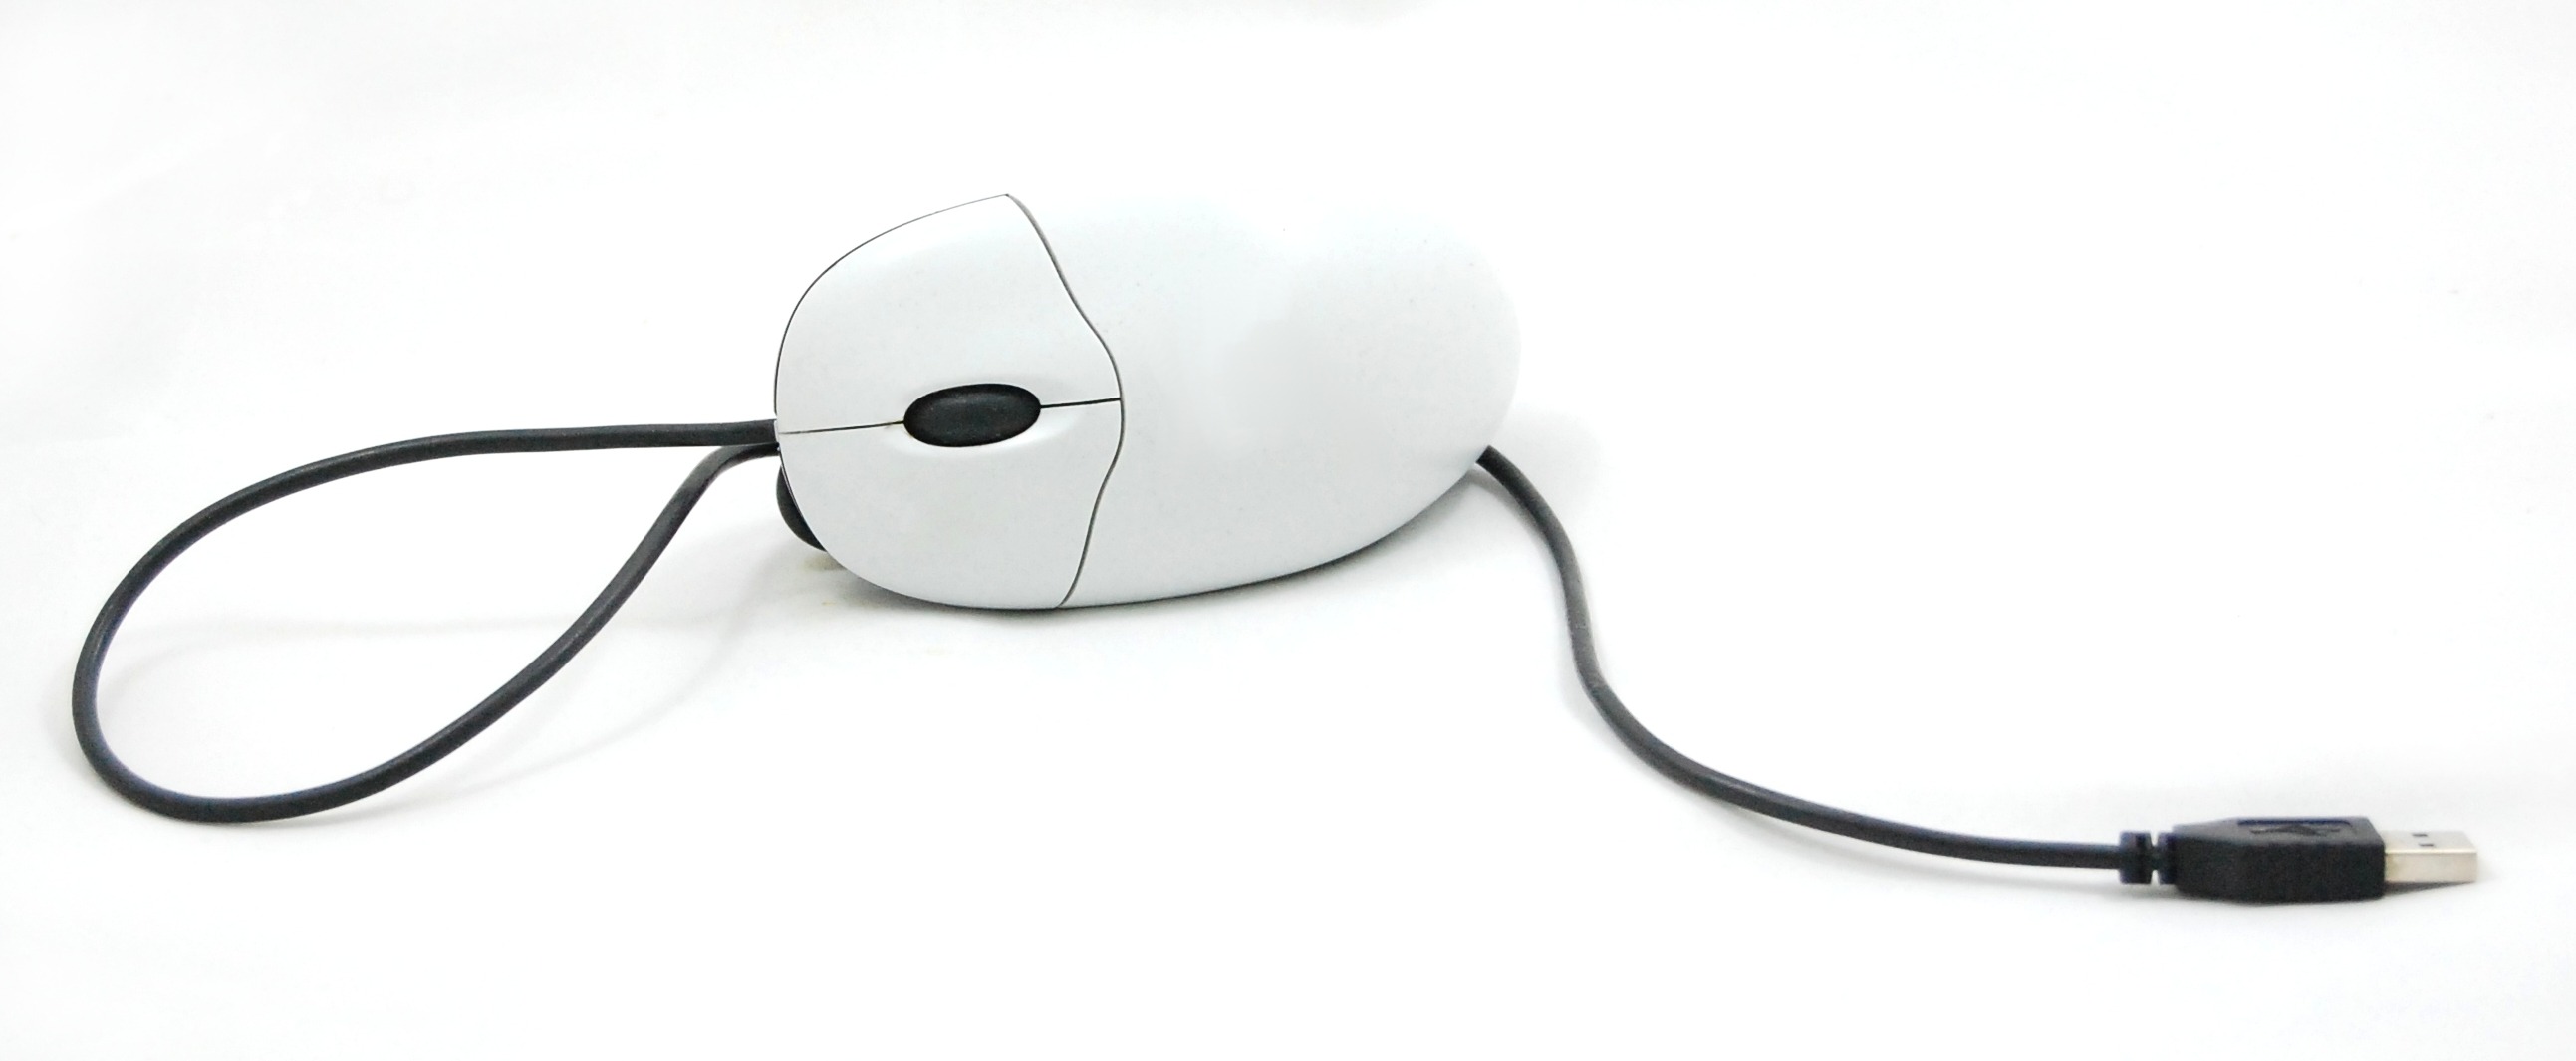
computer, technology, mouse, equipment, gadget, ear, lighting, glasses, components, eyewear, organ, it, headset, computers, audio equipment, electronic device, vision care